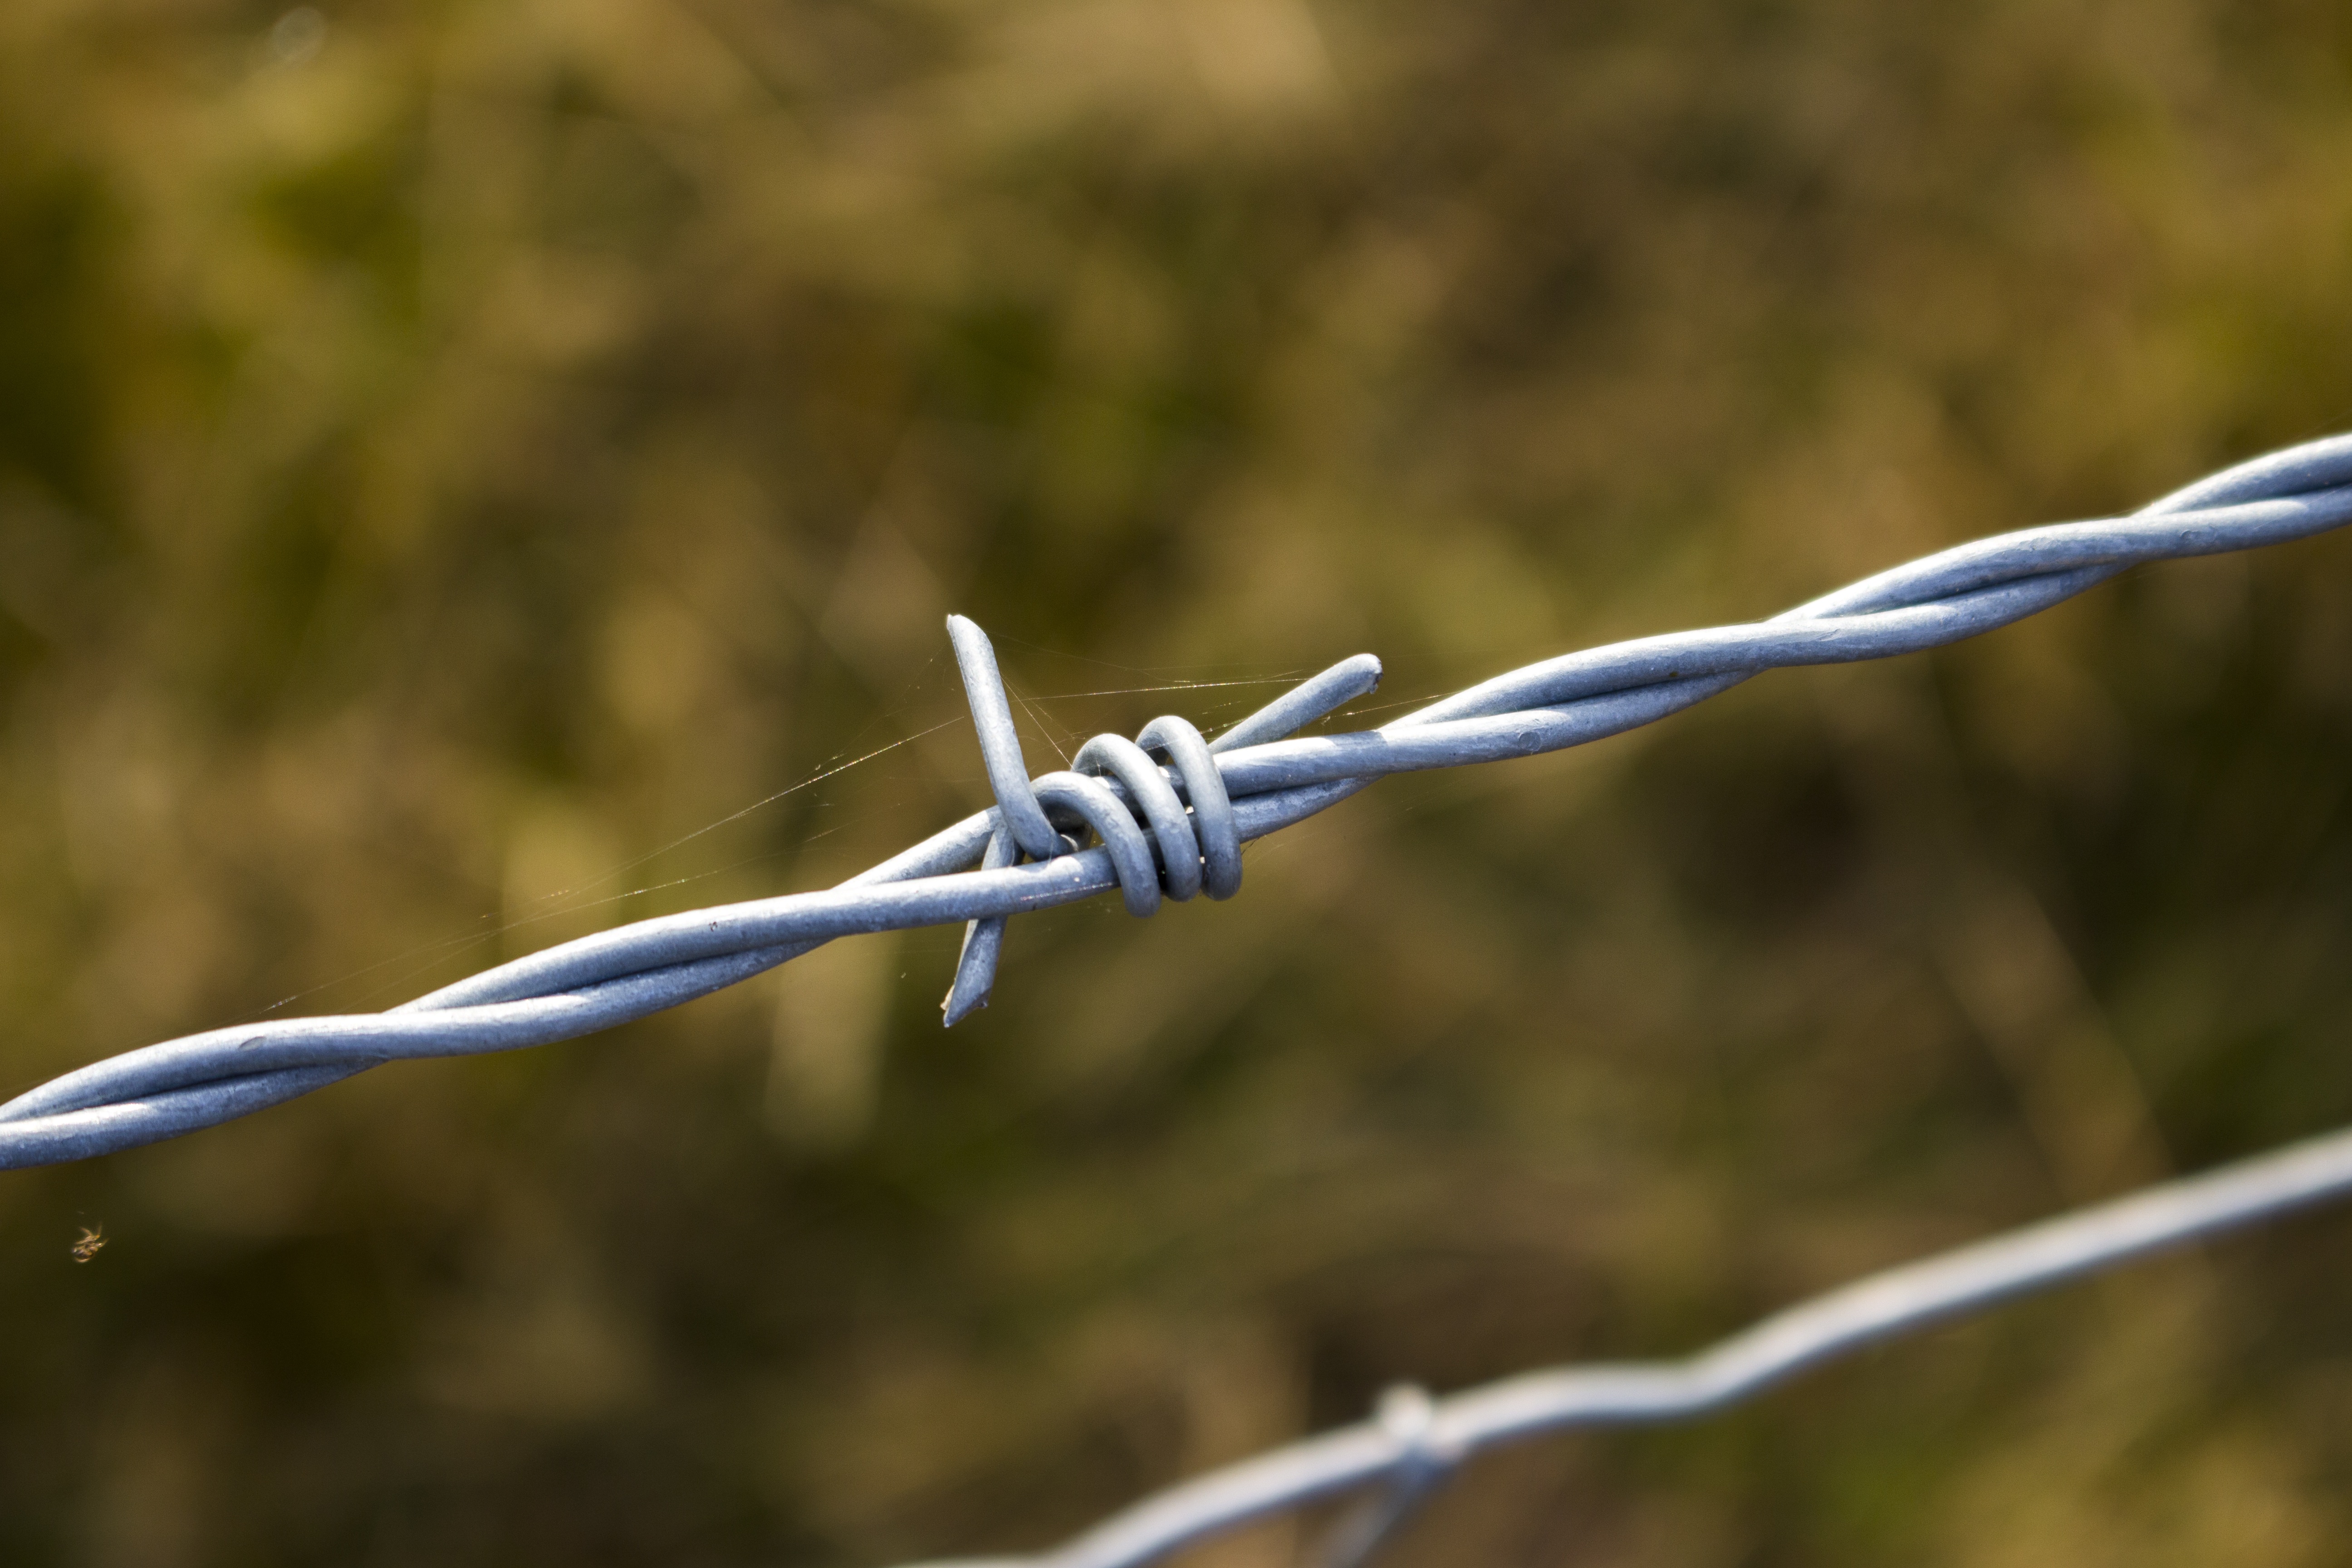
nature, grass, branch, prickly, fence, barbed wire, field, farm, flower, wind, frost, old, wire fence, thorn, wire, metal, security, twig, close up, wiring, sting, limit, pointed, macro photography, demarcation, plant stem, outdoor structure, wire fencing, home fencing